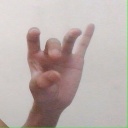
अक्षर: ओ